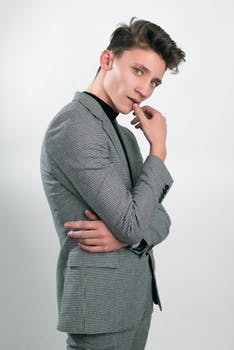
Label: No Watermark